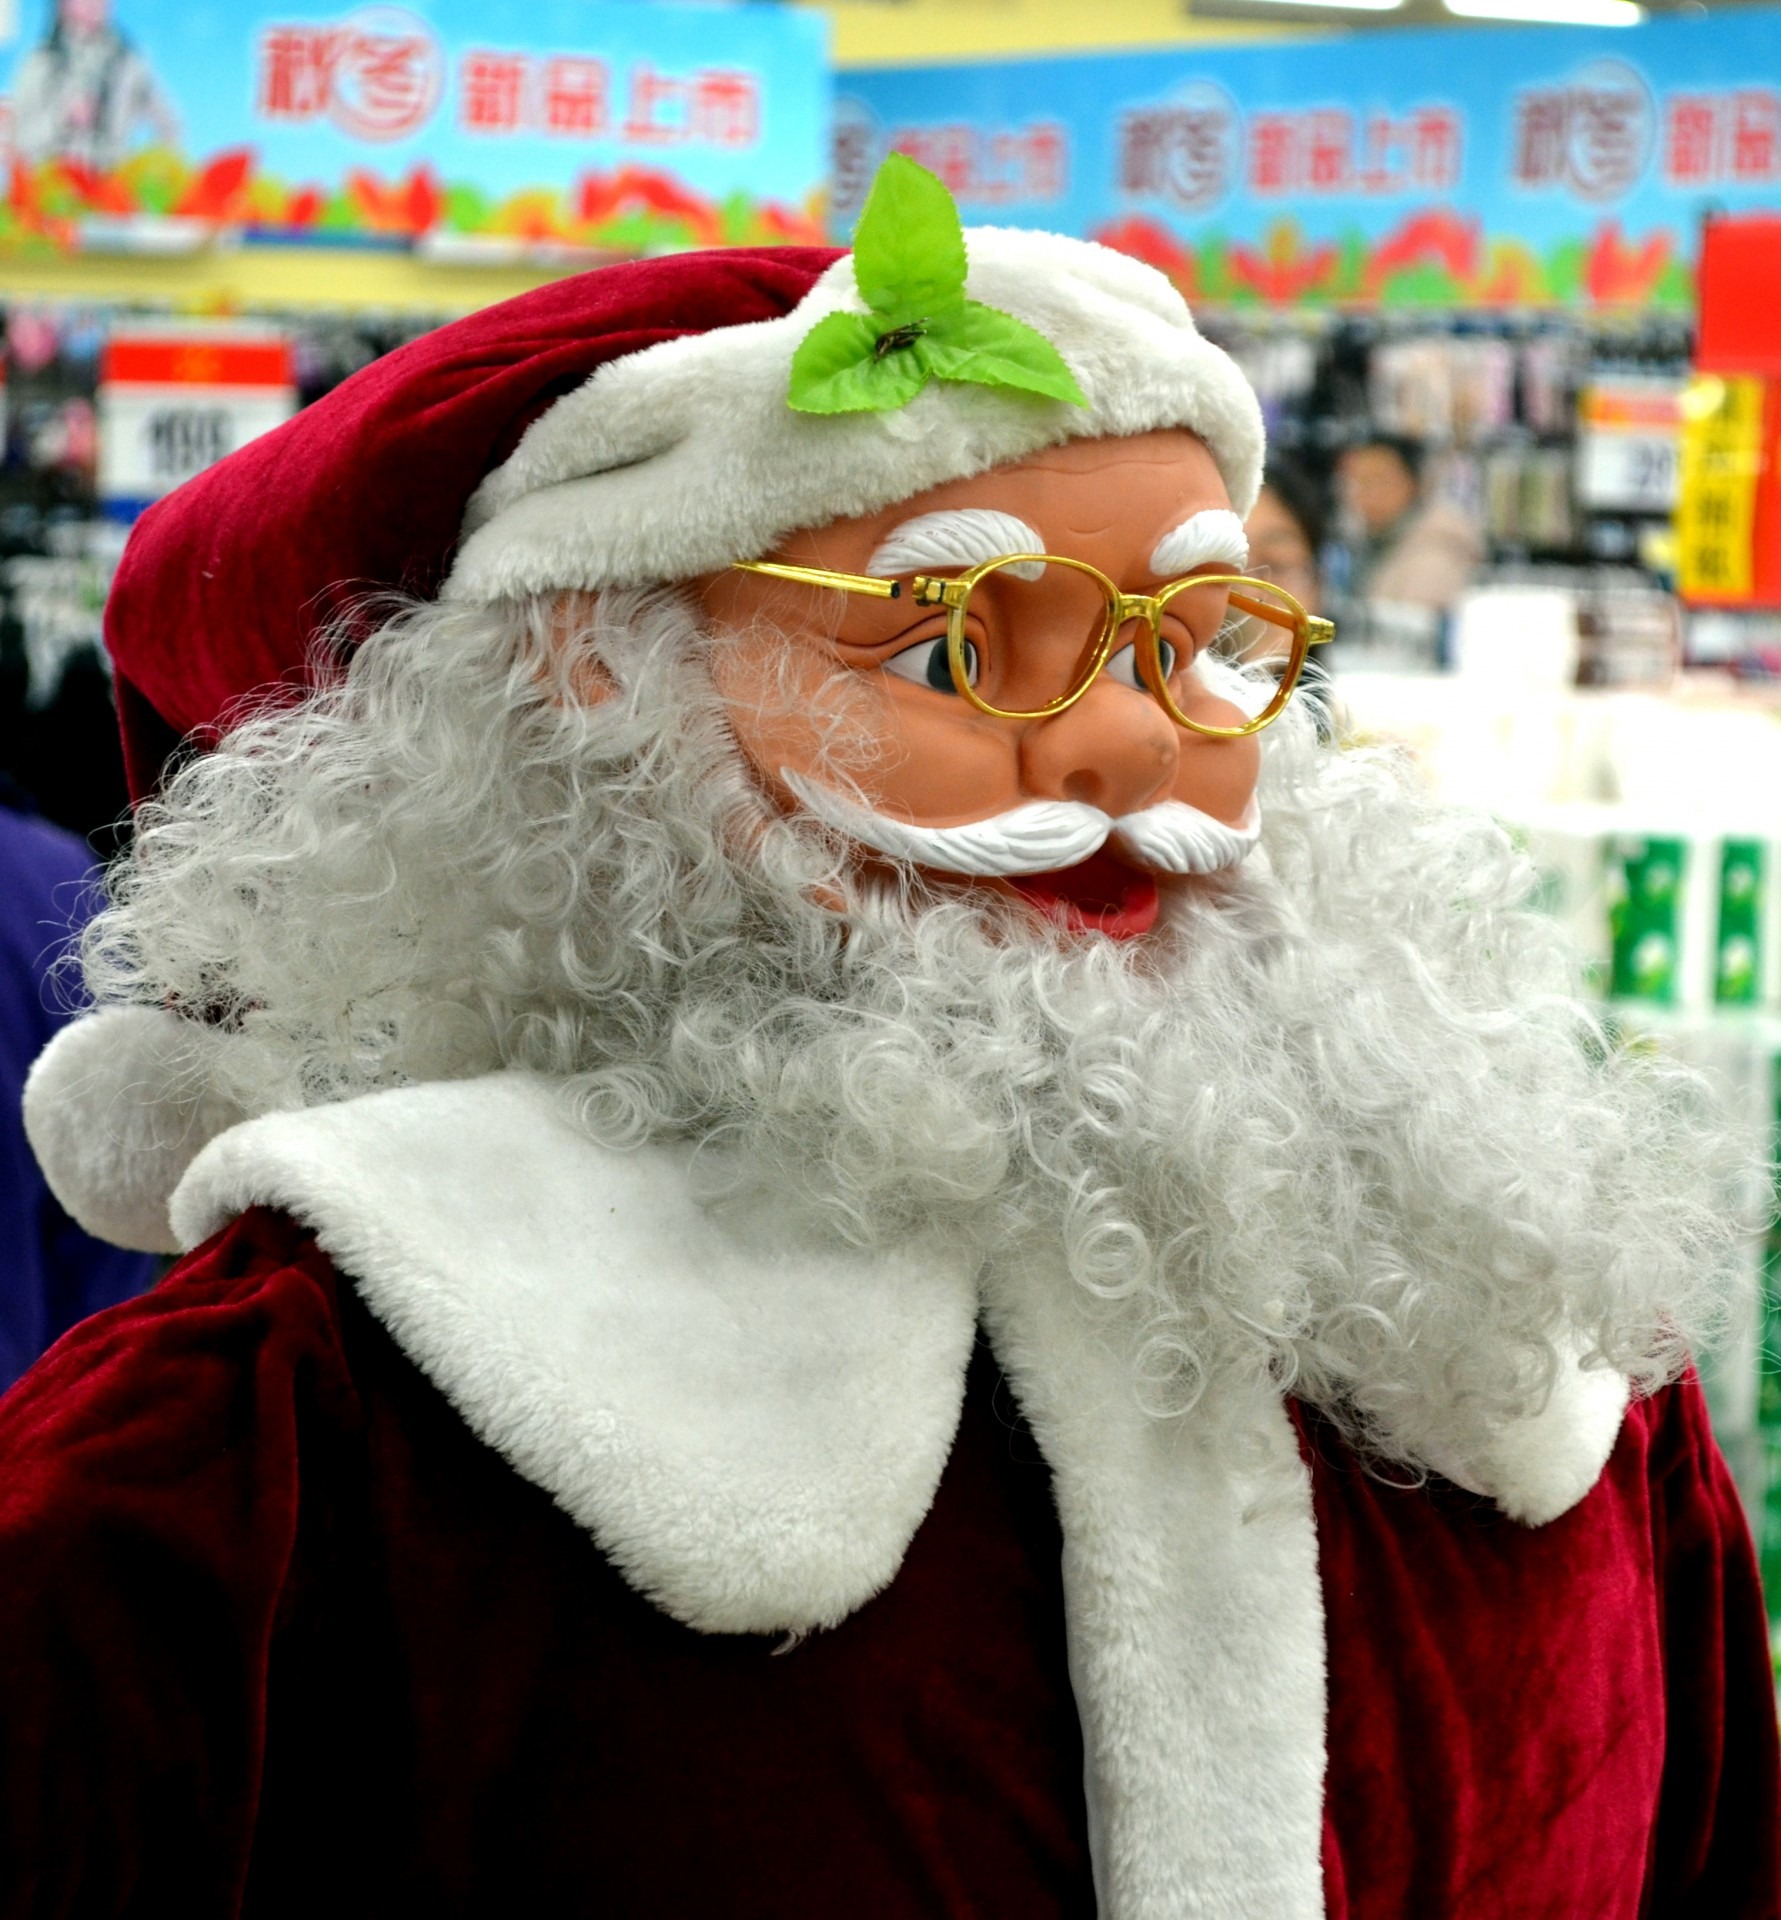
holiday, christmas, santa, nick, kids, toys, xmas, santa claus, fictional character, christmas day